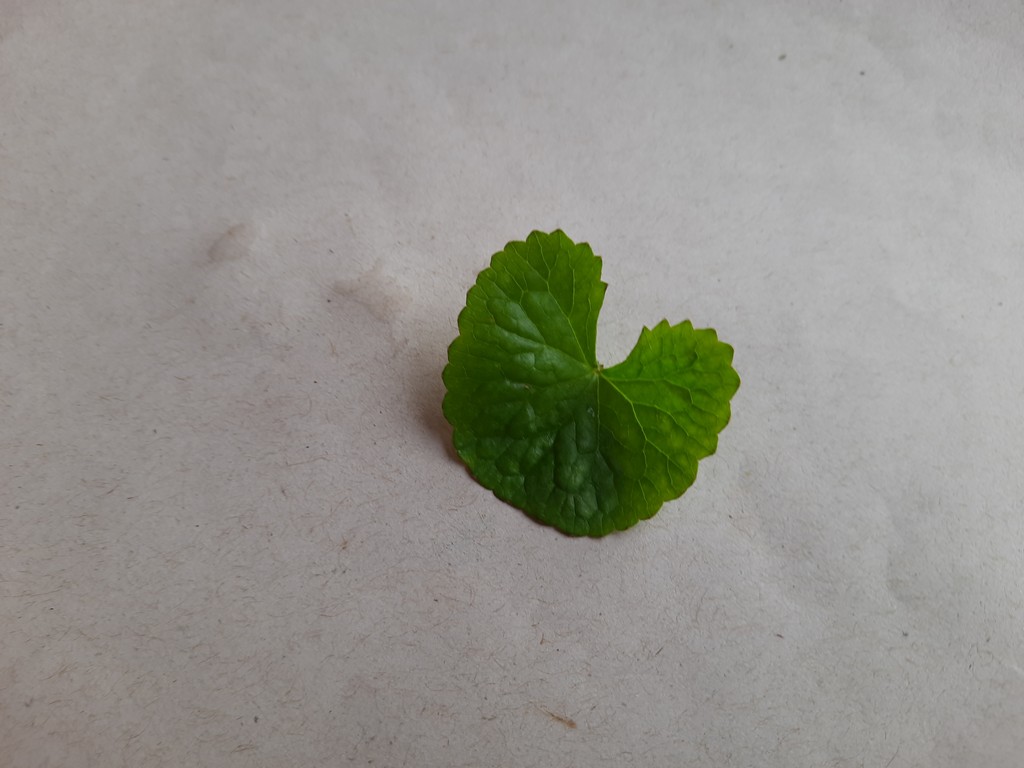
Label: Healthy